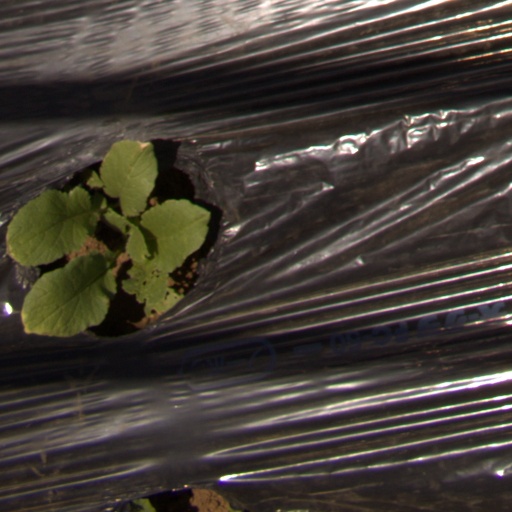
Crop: Jerusalem artichoke